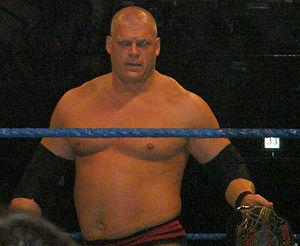
L’édition 2008 de No Way Out est une manifestation de catch télédiffusée et visible uniquement en paiement à la séance. L'événement, produit par la World Wrestling Entertainment, a eu lieu le 17 février 2008 dans la salle omnisports Thomas & Mack Center à Paradise, dans le Nevada. Il s'agit de la dixième édition de No Way Out, pay-per-view. Jeff Hardy est la vedette de l'affiche officielle.
Glenn Thomas Jacobs né le 26 avril 1967 à Torrejon de Ardoz, plus connu sous le nom de Kane, est un catcheur, homme politique et acteur américain. Il travaille actuellement à la World Wrestling Entertainment. Il est actuellement le maire du Comté de Knox, au Tennessee.